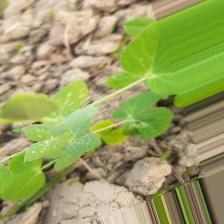
Label: Powdery Mildew